The Dream of Gerontius

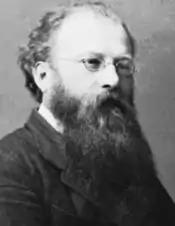
Hans Richter conducted the premiere.

Edward Elgar was not the first composer to think about setting John Henry Newman's poem "The Dream of Gerontius". Dvořák had considered it fifteen years earlier, and had discussions with Newman, before abandoning the idea. Elgar knew the poem well; he had owned a copy since at least 1885, and in 1889 he was given another as a wedding present. This copy contained handwritten transcriptions of extensive notes that had been made by General Gordon, and Elgar is known to have thought of the text in musical terms for several years. Throughout the 1890s, Elgar had composed several large-scale works for the regular festivals that were a key part of Britain's musical life. In 1898, based on his growing reputation, he was asked to write a major work for the 1900 Birmingham Triennial Music Festival. He was unable to start work on setting the poem that he knew so well until the autumn of 1899, and did so only after first considering a different subject.